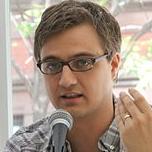
Age: 32